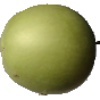
Label: apple_granny_smith